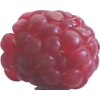
Label: raspberry